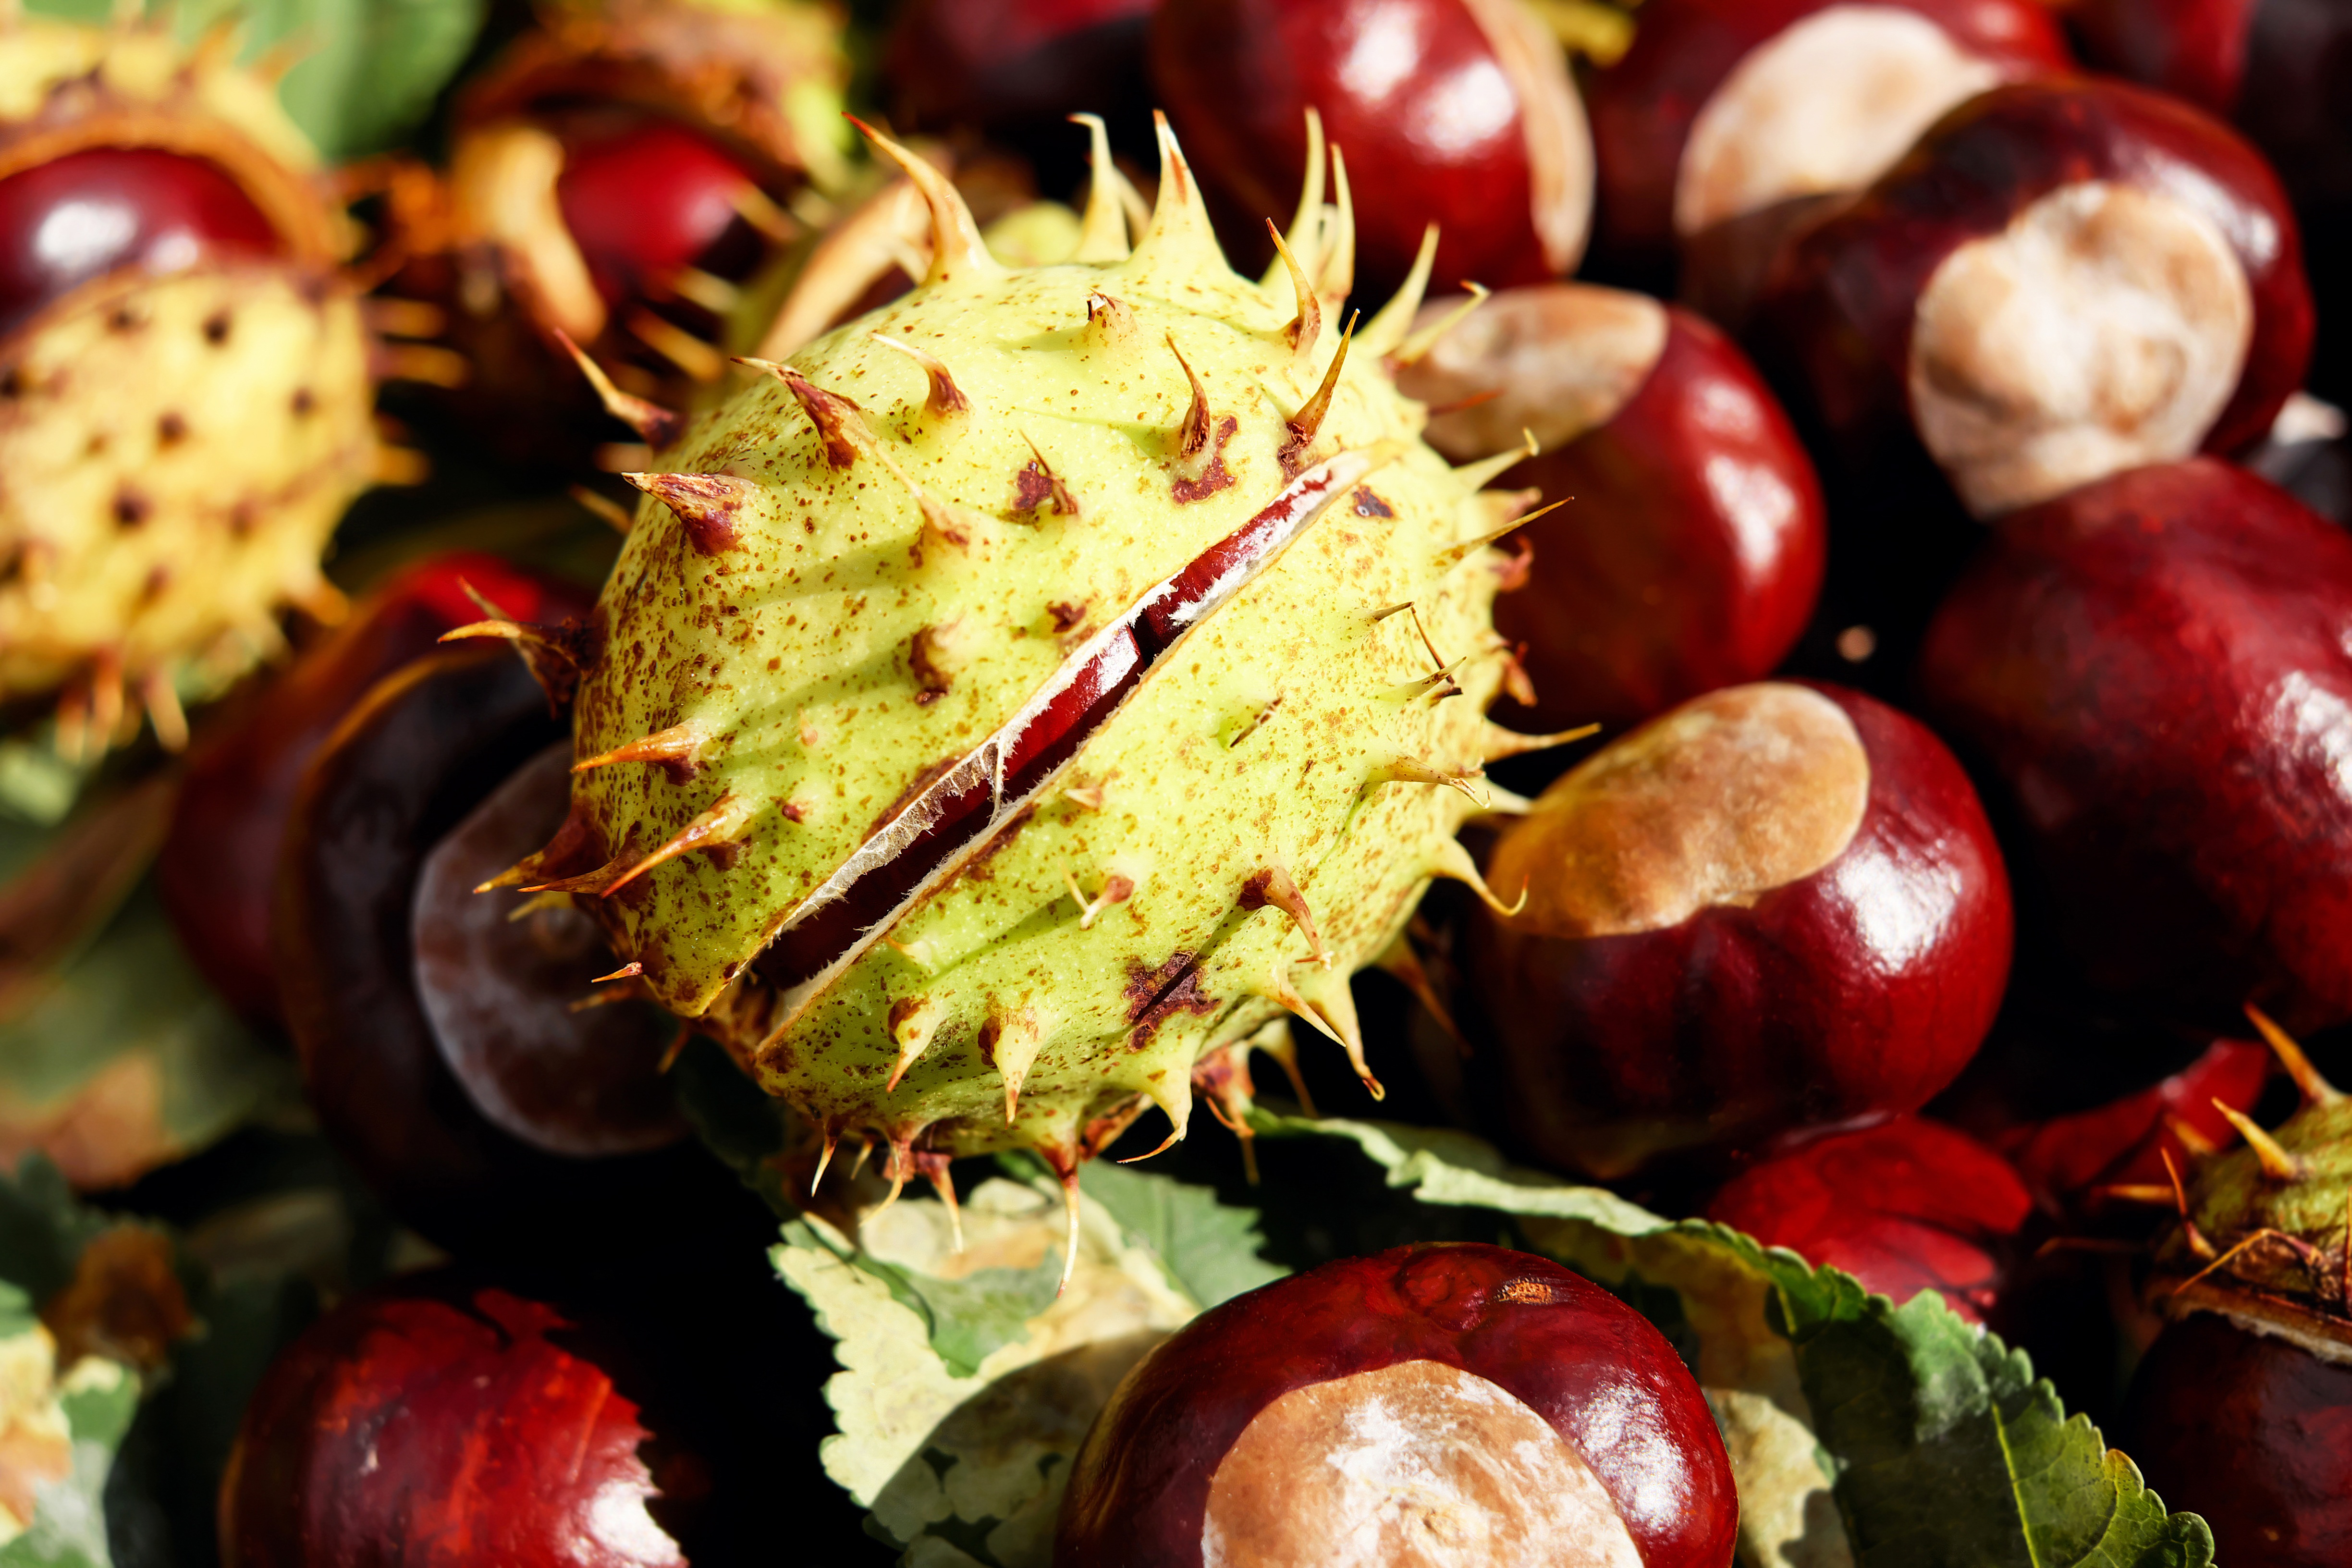
plant, fruit, food, produce, autumn, chestnut, spur, buckeye, red buckeye, purple mangosteen